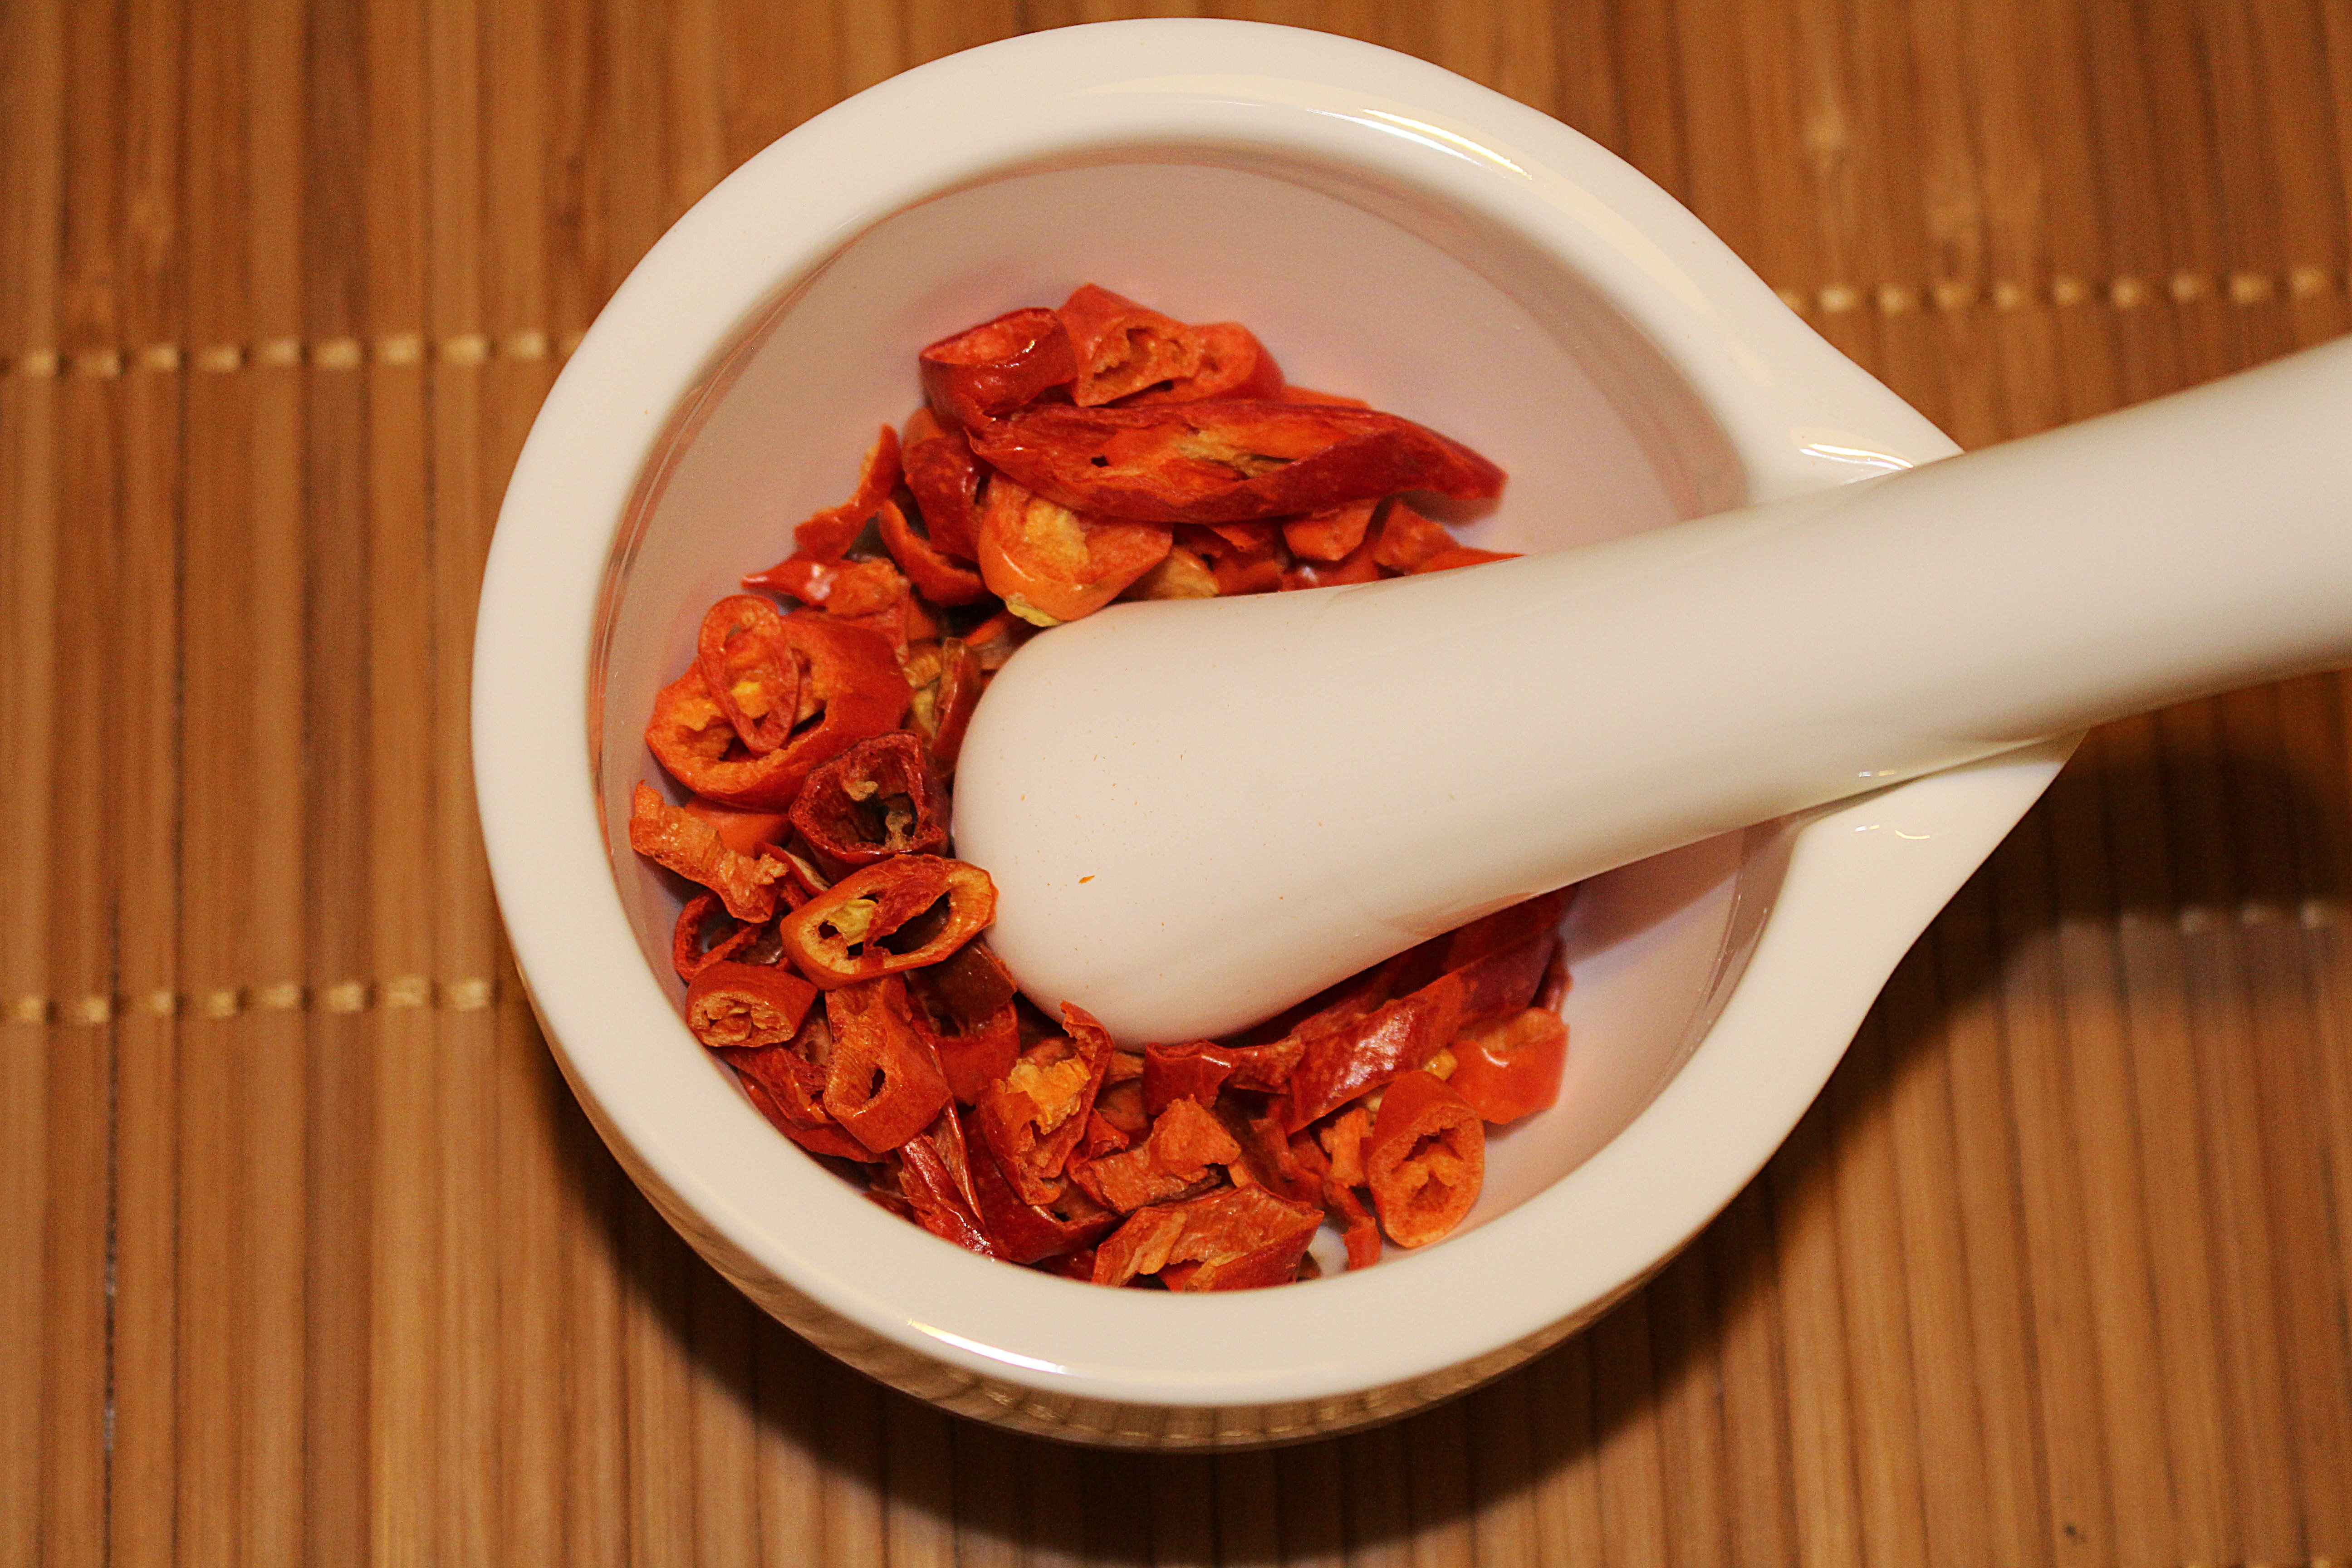
sharp, dish, meal, food, chili, produce, vegetable, breakfast, cuisine, mortar, paprika, flowering plant, land plant, plunger, masher, spice masher